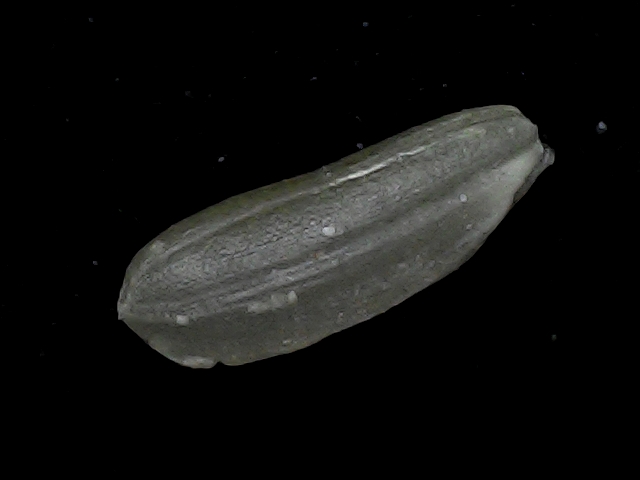
Rice variety: BD95